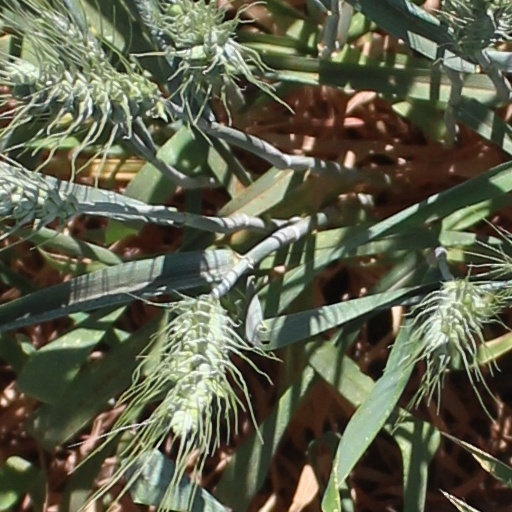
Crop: wheat